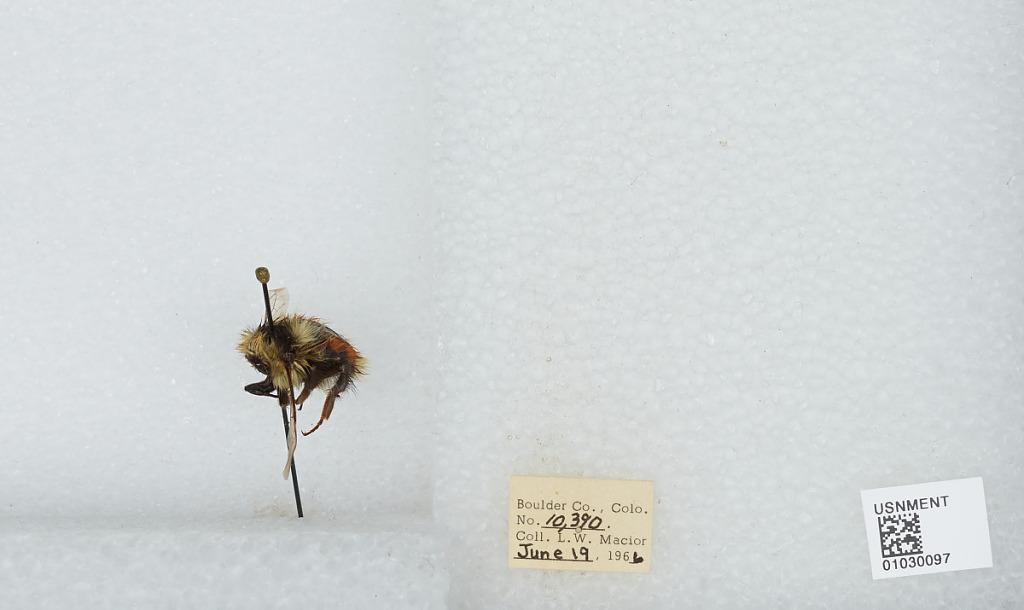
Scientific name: Bombus (Pyrobombus) sylvicola Kirby
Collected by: L. Macior
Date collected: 1966-6-19
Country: United States
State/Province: Colorado
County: Boulder
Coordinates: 40.0722, -105.584